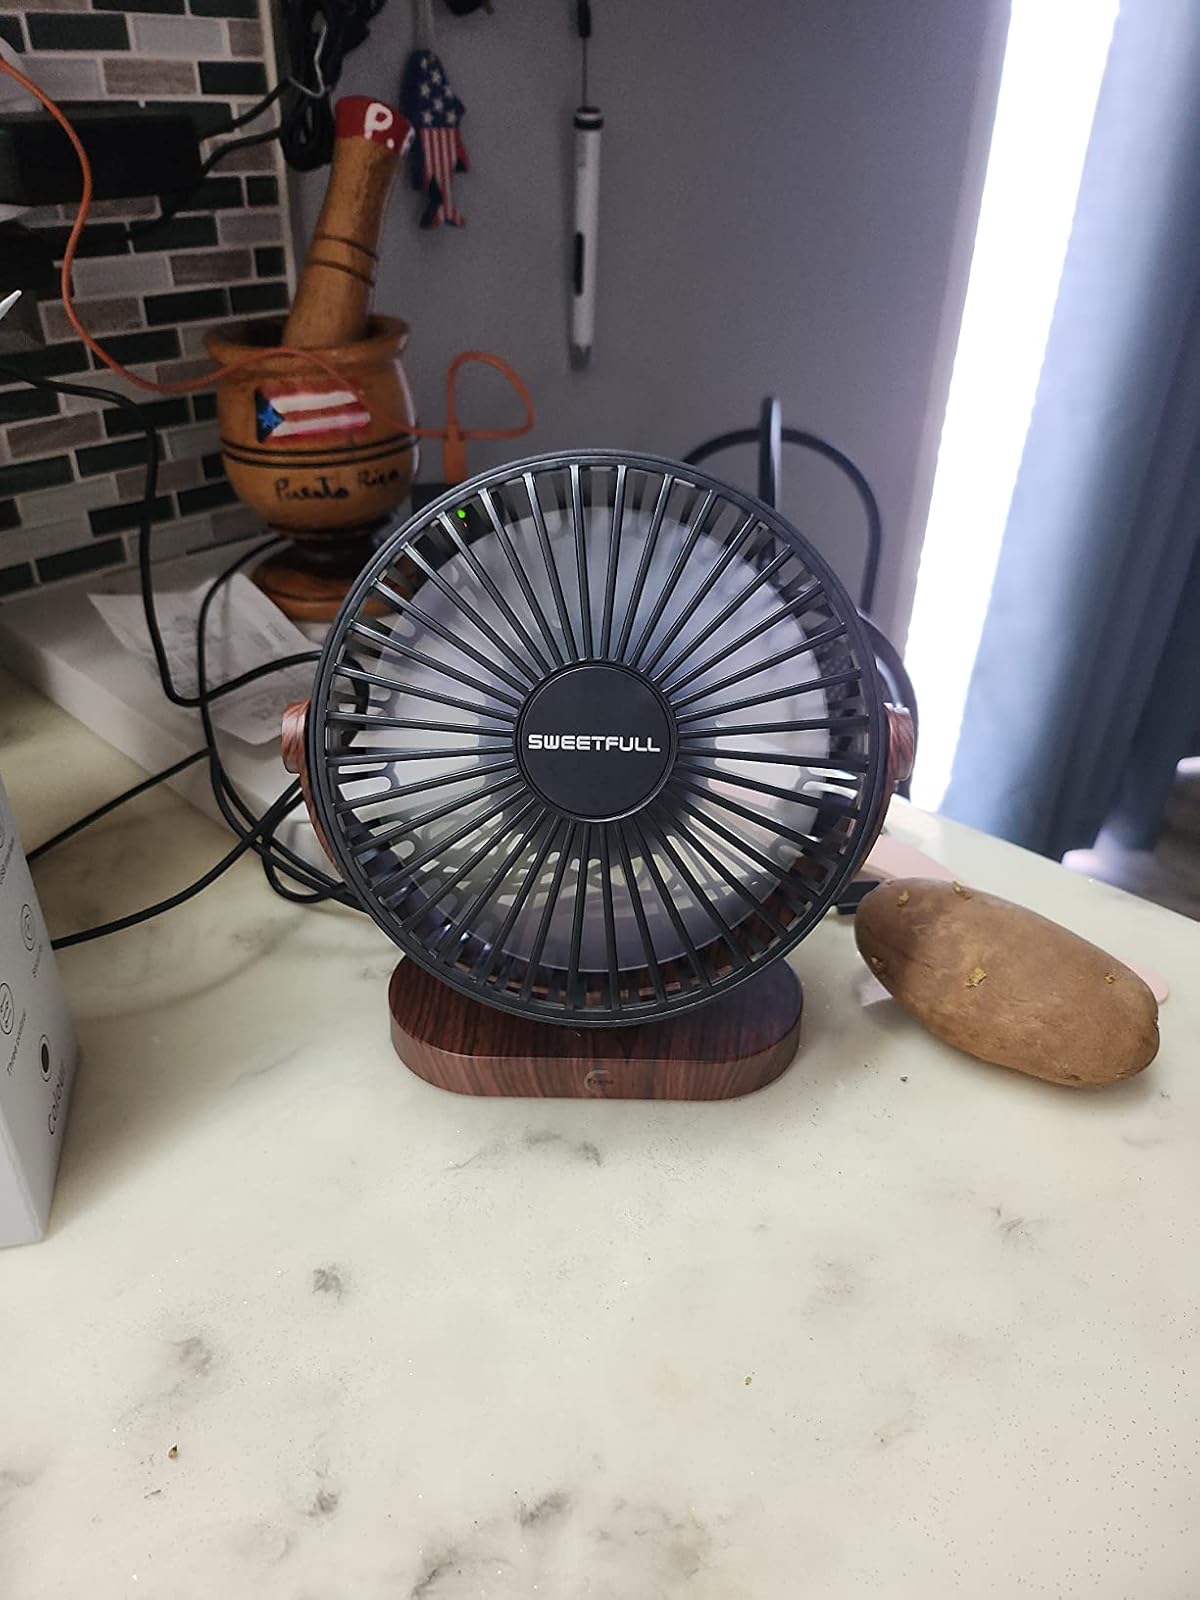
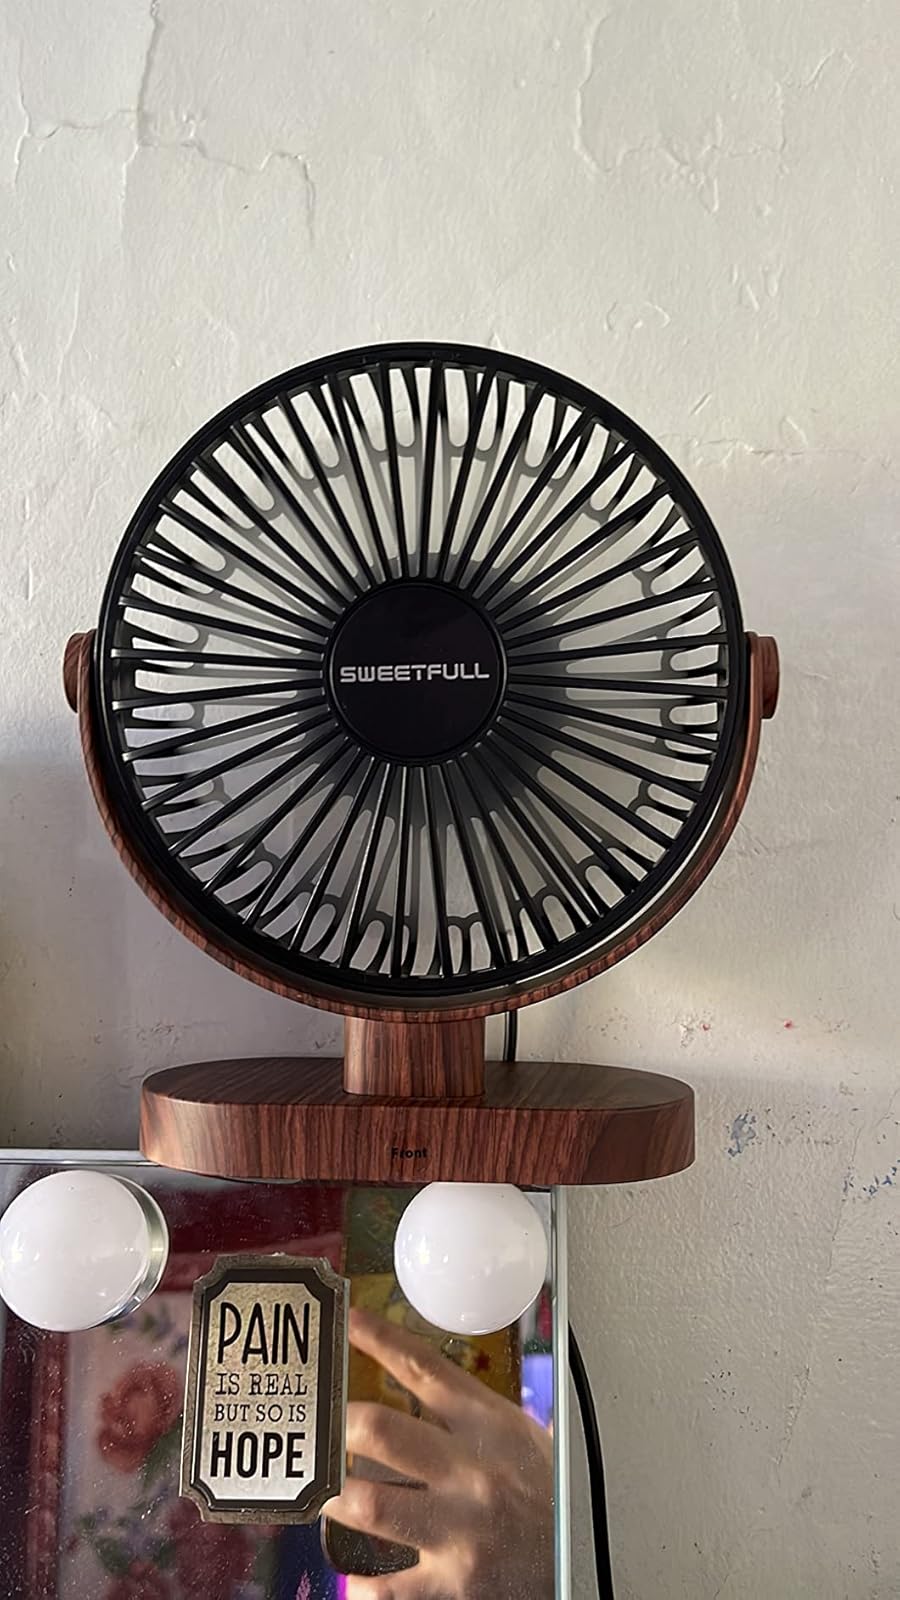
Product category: fan
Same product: yes